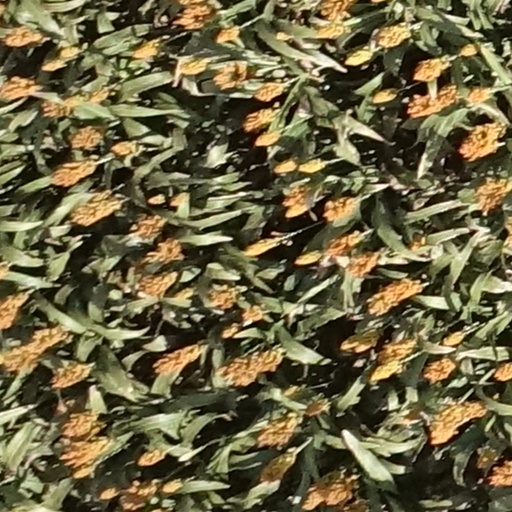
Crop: sorghum